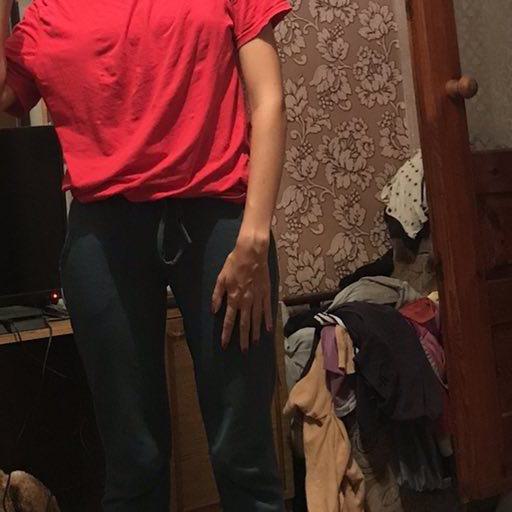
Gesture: no_gesture